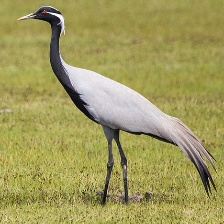
Species: DEMOISELLE CRANE
Scientific name: GRUS VIRGO
ImageNet parent category: crane